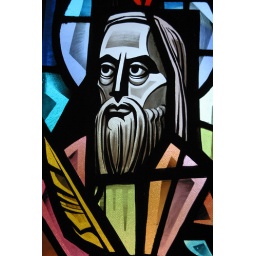
Stained glass windows designed and fabricated by Willet Studios (now Willet Hauser Architectural Glass, Inc.)